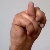
The image shows a hand gesture representing the letter 'N' in Indian Sign Language.